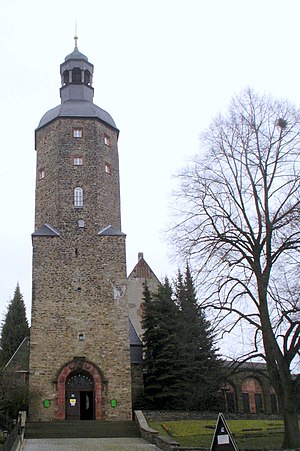
Geyer / Nabokommuner
Vagttårn
Geyer er en lille by med omkring 4.000 indbyggere, som efter Kreisreformen i 2008 er en del af Erzgebirgskreis i den tyske delstat Sachsen. Førhen var den en del af den daværende Landkreis Annaberg. Den ligger 8 km nordvest for Annaberg-Buchholz, og 23 km syd for Chemnitz.